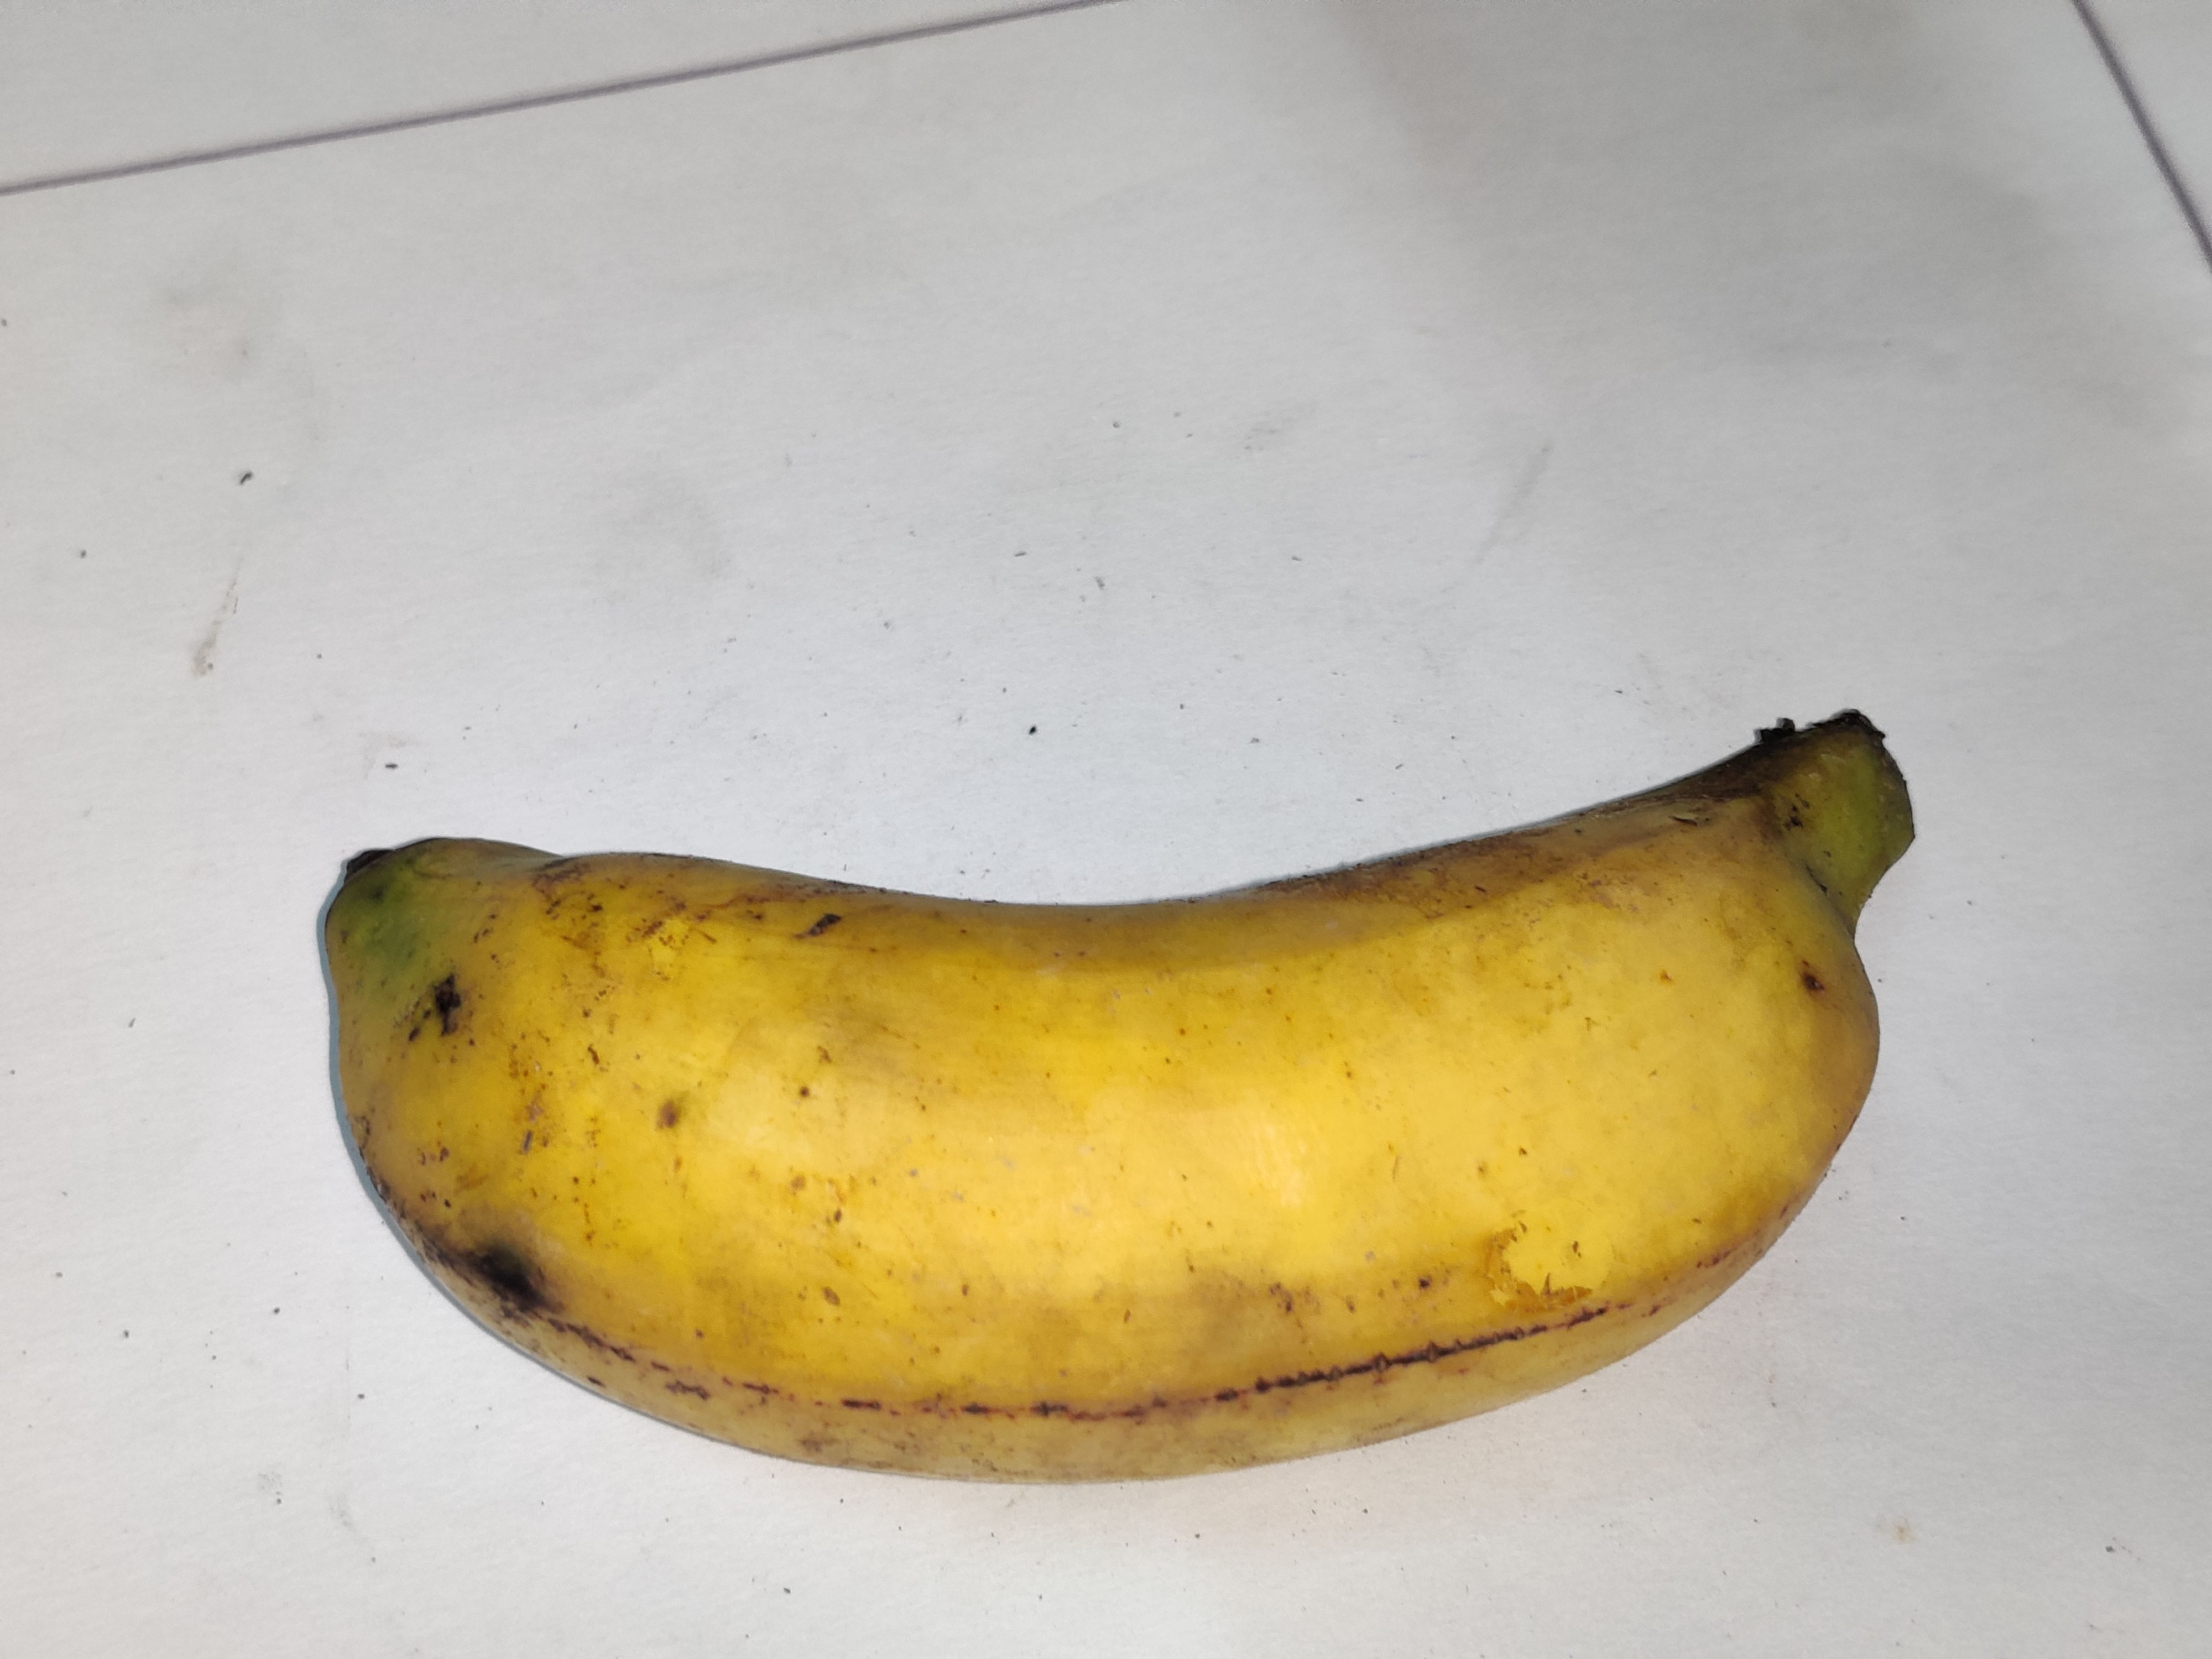
Fruit: banana
Grade: 1st-grade